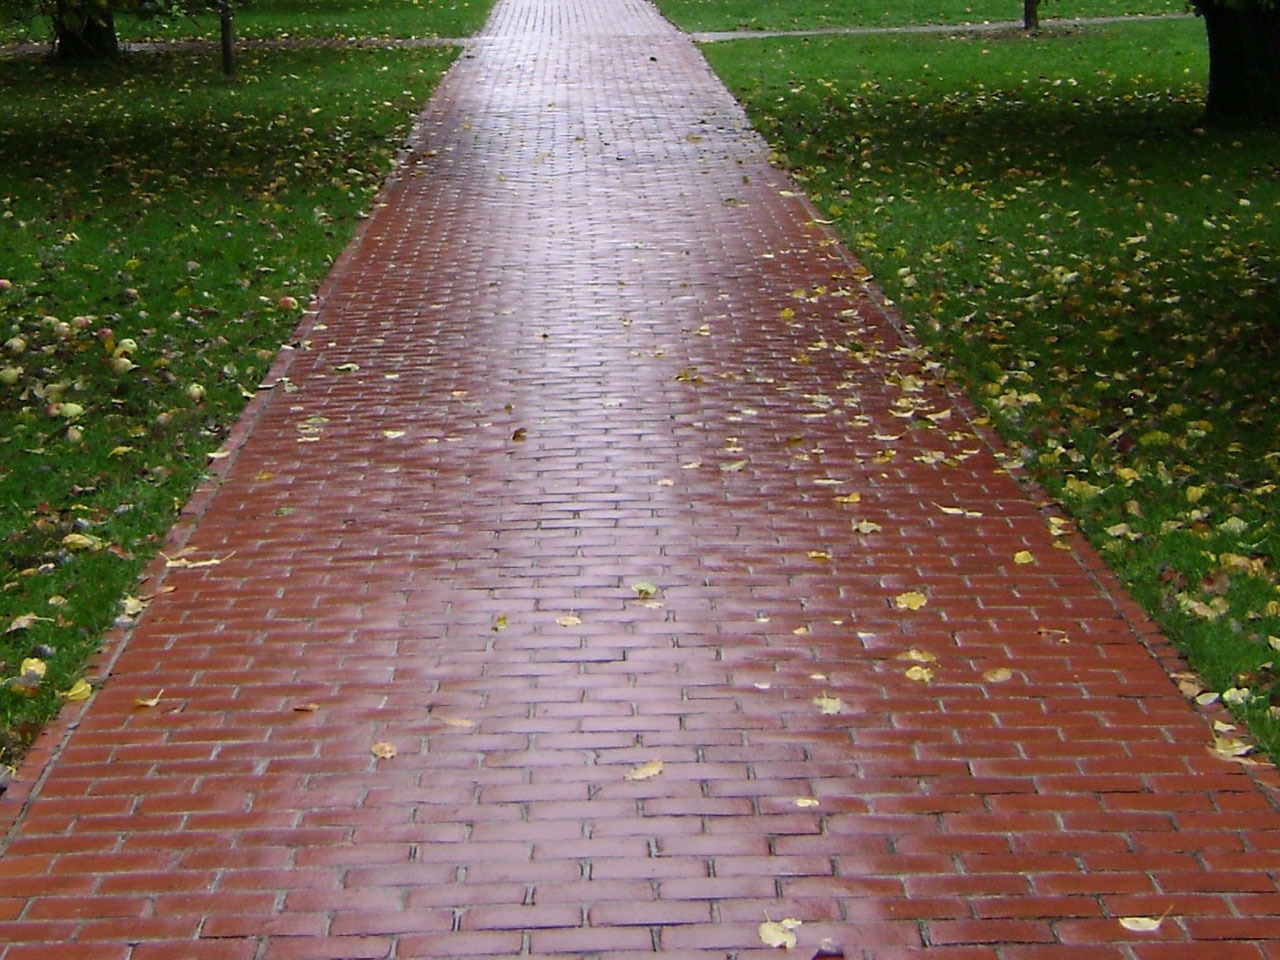
trail, bricks, paved, walking, park, pathway, walk, walkway